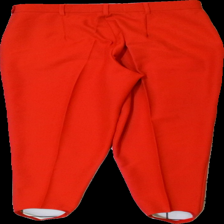
View: back
Type: Trousers
Category: Ladies
Brand: Missing
Colors: Red
Material: 62% polyester 38% wool
Cut: Regular
Season: All
Trend: 80s
Damage location: bottom center
Damage 2 location: middle right
Damage 3 location: middle right
Price range: 50-100
Recommended usage: Reuse
Description: röda byxor med band under fötterna
Comment: vintage